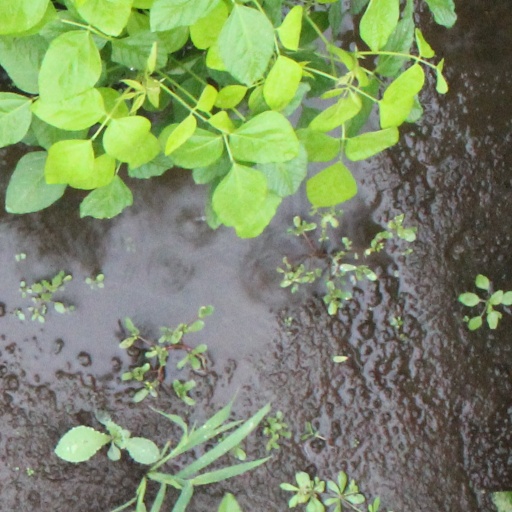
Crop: soybean